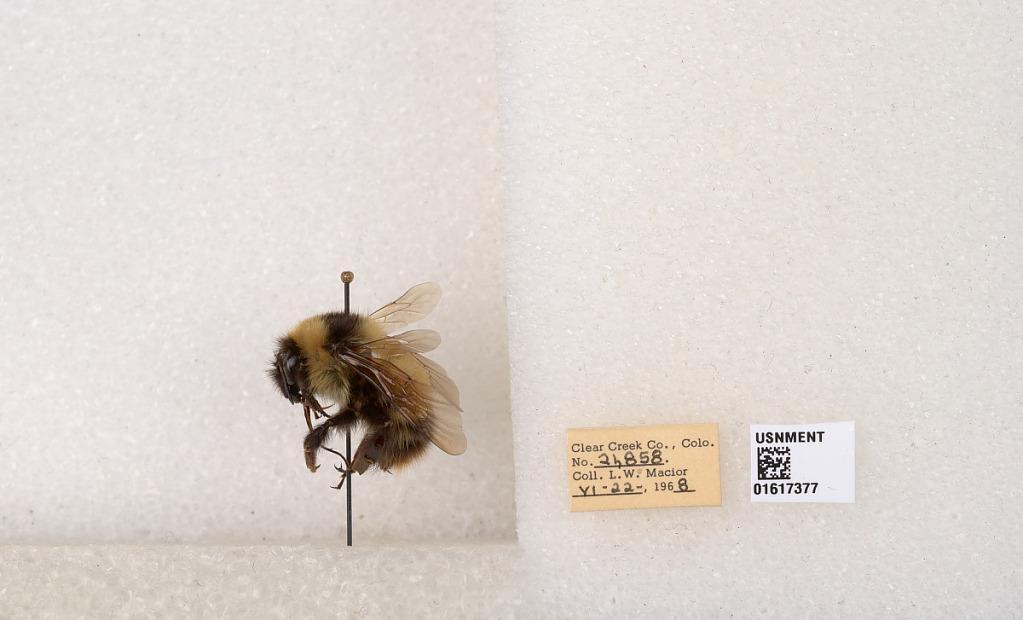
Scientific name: Bombus kirbyellus
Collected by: L. Macior
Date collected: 1968-6-22
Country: United States
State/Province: Colorado
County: Clear Creek
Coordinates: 39.6891, -105.644